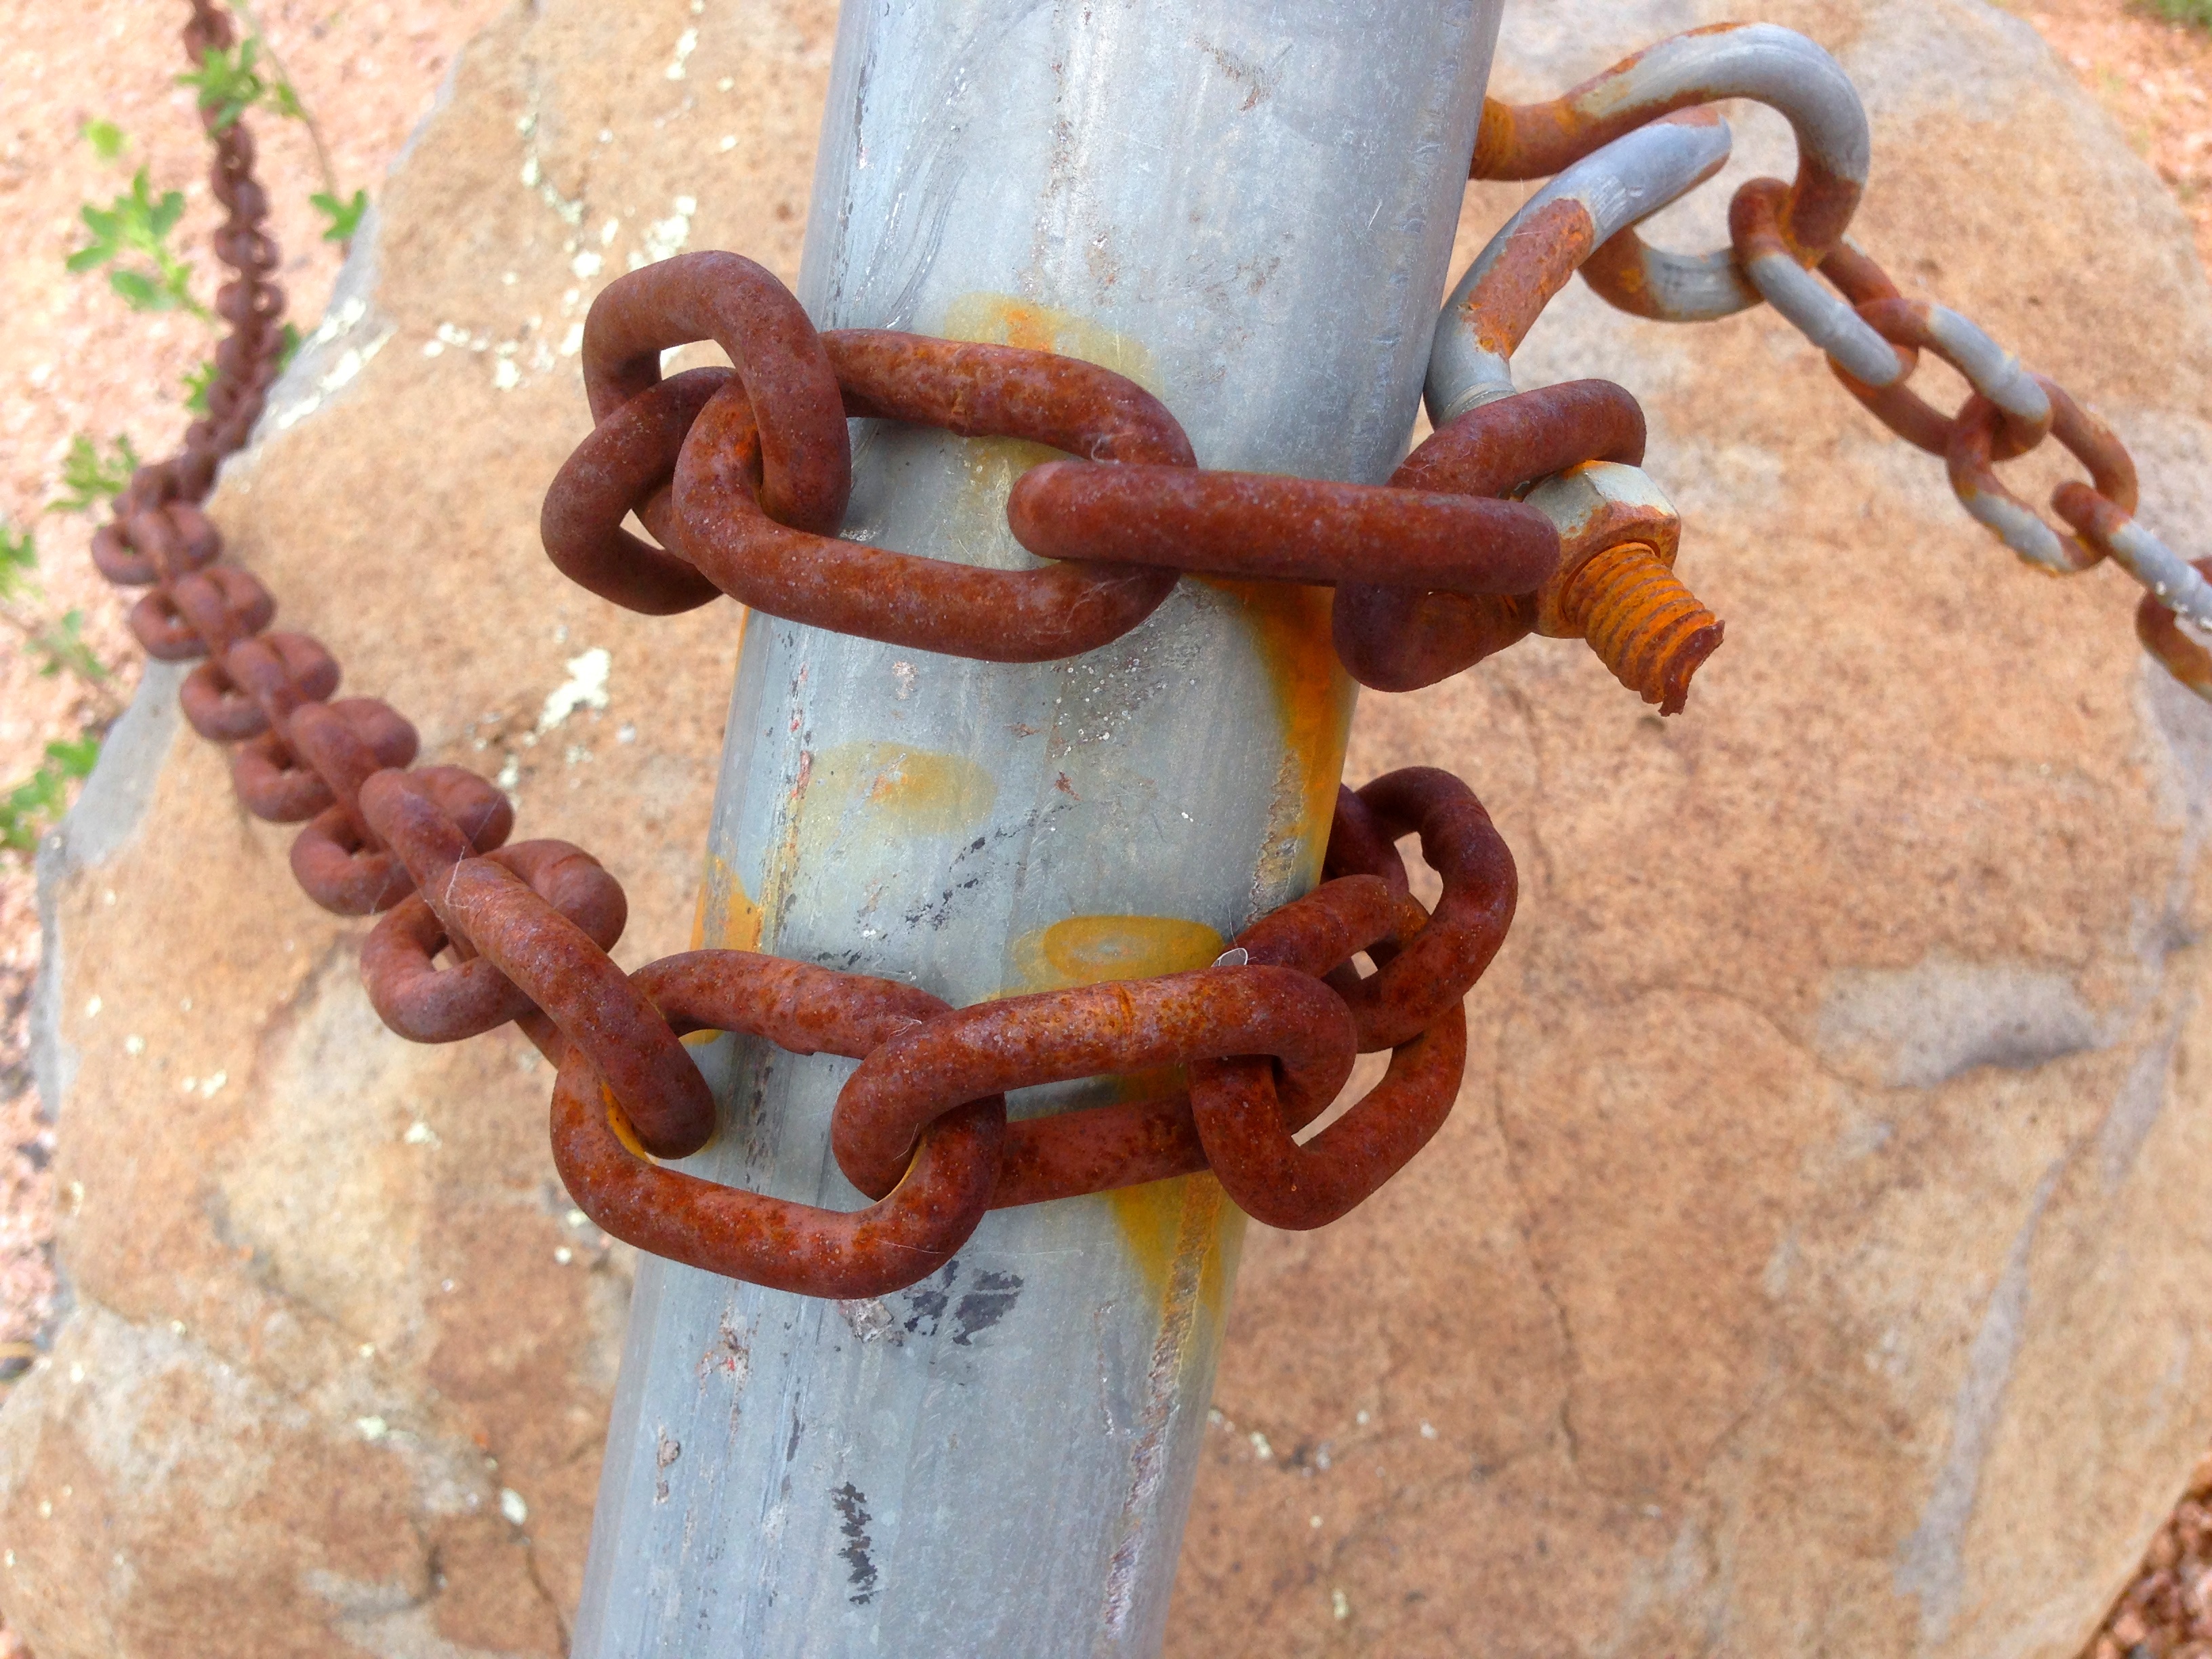
invertebrate, carving, serpent